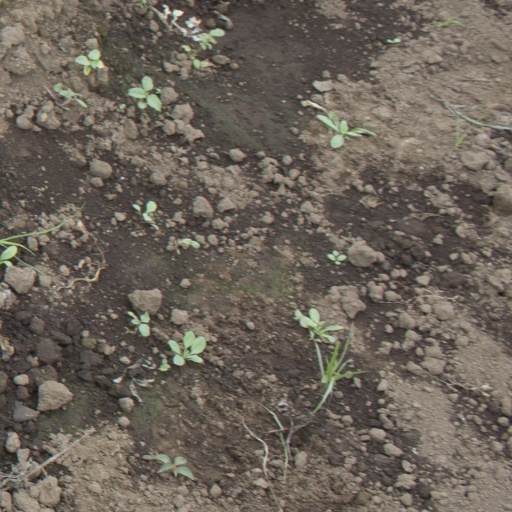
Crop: soybean